Sky Ireland

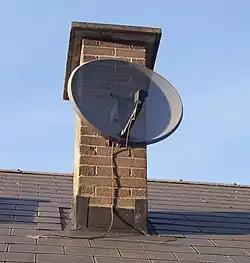
Sky Minidish

When Sky Digital was launched in 1998 the new service used the Astra 2A satellite which was located at the 28.5°E orbital position, unlike the analogue service which was broadcast from 19.2°E. This was subsequently followed by more Astra satellites as well as Eutelsat's Eurobird 1 (now Eutelsat 28A) at 28.5°E), enabled the company to launch a new all-digital service, Sky, with the potential to carry hundreds of television and radio channels. The old position was shared with broadcasters from several European countries, while the new position at 28.5°E came to be used almost exclusively for channels that broadcast to the United Kingdom and Ireland.